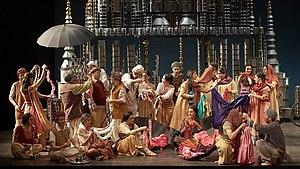
Le Duo des fleurs ou Sous le dôme épais est un célèbre duetto lyrique pour soprano-mezzo-soprano et orchestre symphonique, de l'acte 1/3 de l'opéra Lakmé, du compositeur français Léo Delibes, créé en 1883 à l'Opéra-Comique de Paris, une de ses œuvres les plus célèbres.
Lakmé est un opéra en trois actes de Léo Delibes sur un livret en français d'Edmond Gondinet et Philippe Gille d'après le roman de Pierre Loti, Rarahu ou le Mariage de Loti, créé le 14 avril 1883 à l'Opéra-Comique de Paris.